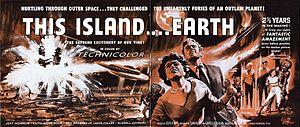
Rex George Reason Jr. — né le 30 novembre 1928 à Berlin, mort le 19 novembre 2015 à Walnut — est un acteur américain, connu comme Rex Reason.
Les Survivants de l'infini, aussi connu sous le nom de Terreur sur l'univers, est un film de science-fiction américain réalisé par Joseph M. Newman sorti en 1955. Il est tiré du roman du même nom de Raymond F. Jones. Les acteurs connus Jeff Morrow, Faith Domergue et Rex Reason jouent respectivement l'extra-terrestre Exeter, le Dr. Ruth Adams et le Dr. Cal Meacham. Ce film est l'un des premiers films importants de science-fiction à avoir été filmé en Technicolor.